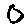
Label: 0